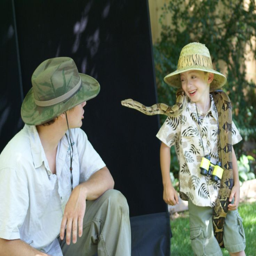
scales & us state is a great idea for your child 's next birthday !